Fort Victoria, Alberta

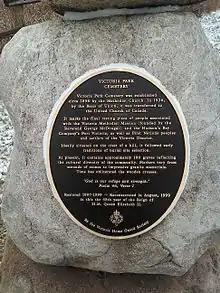
Plaque at Victoria Cemetery, near Smoky Lake, Alberta.

The Victoria Park Cemetery was established circa 1896 by the Methodist church and is located on a hill overlooking the river. It is the second of six cemeteries established in the settlement. It contains approximately 100 recognizable graves from both Native and Settler communities, likely including victims of an 1870 smallpox epidemic. It was restored and rededicated in 1999.